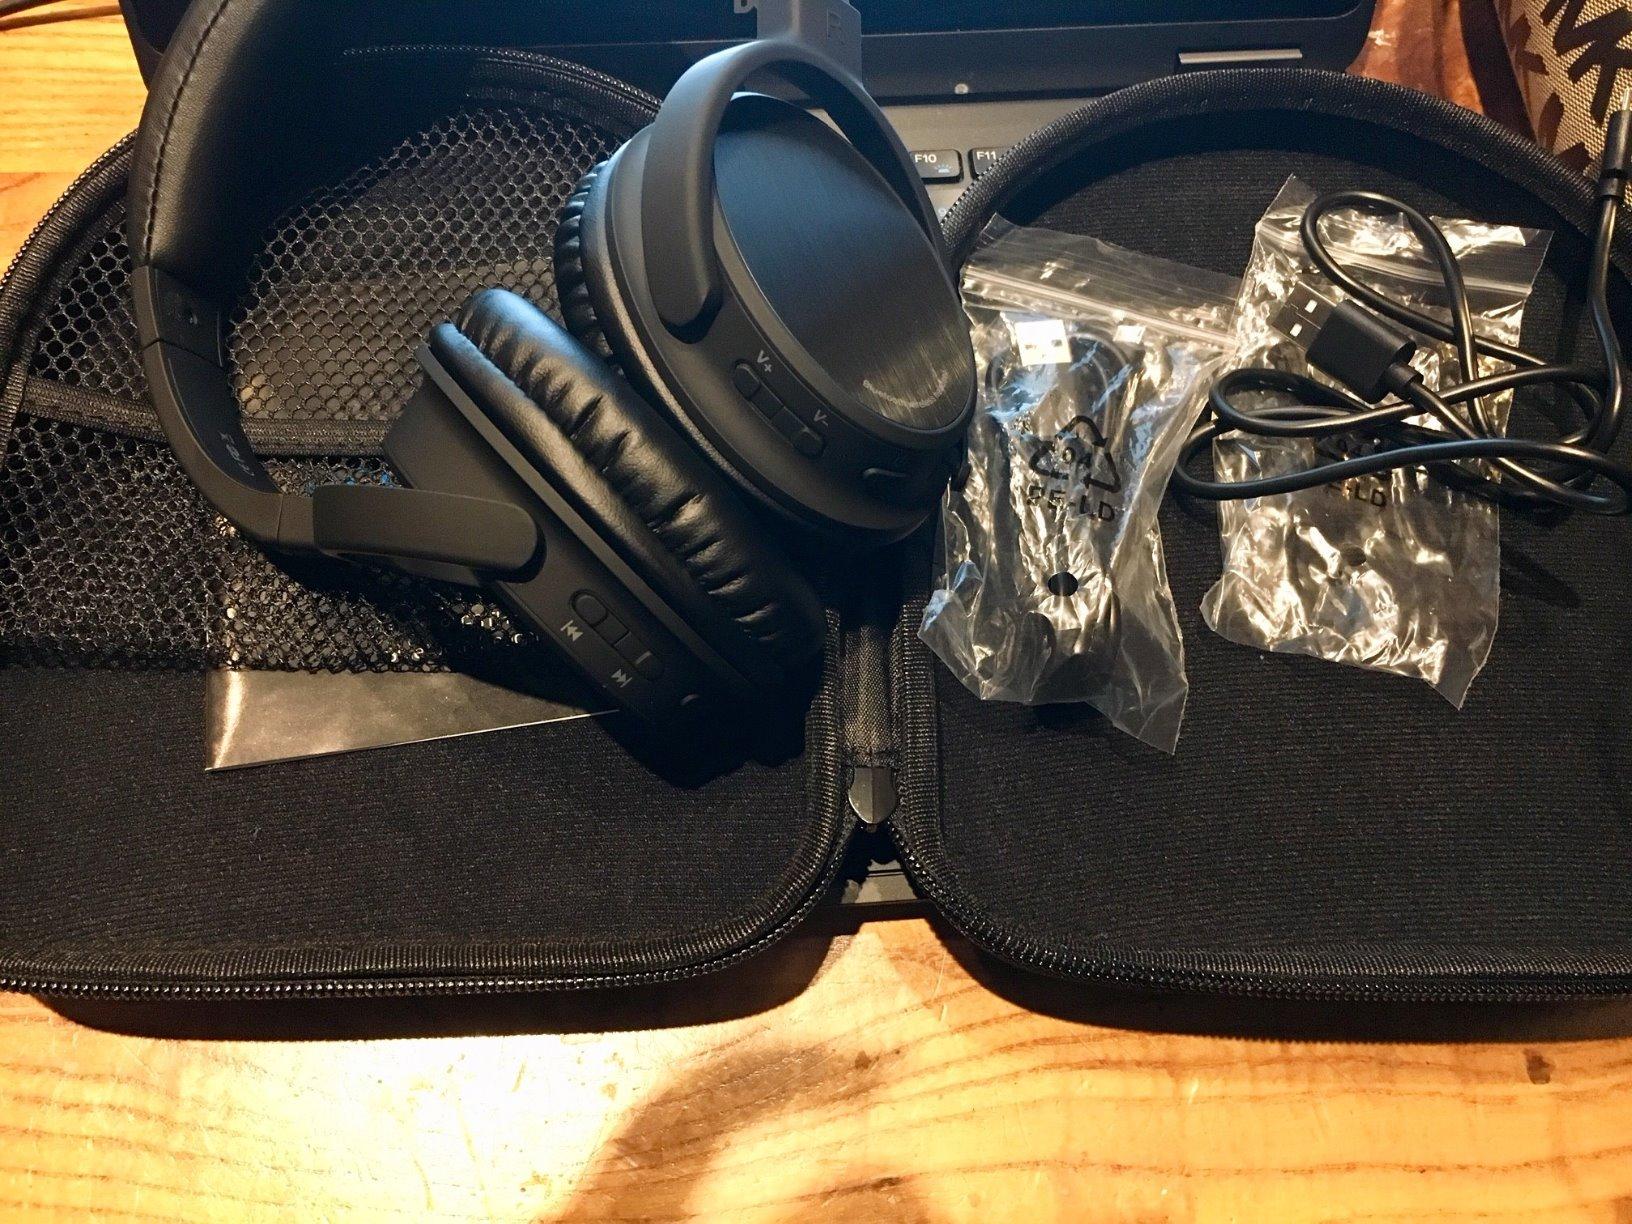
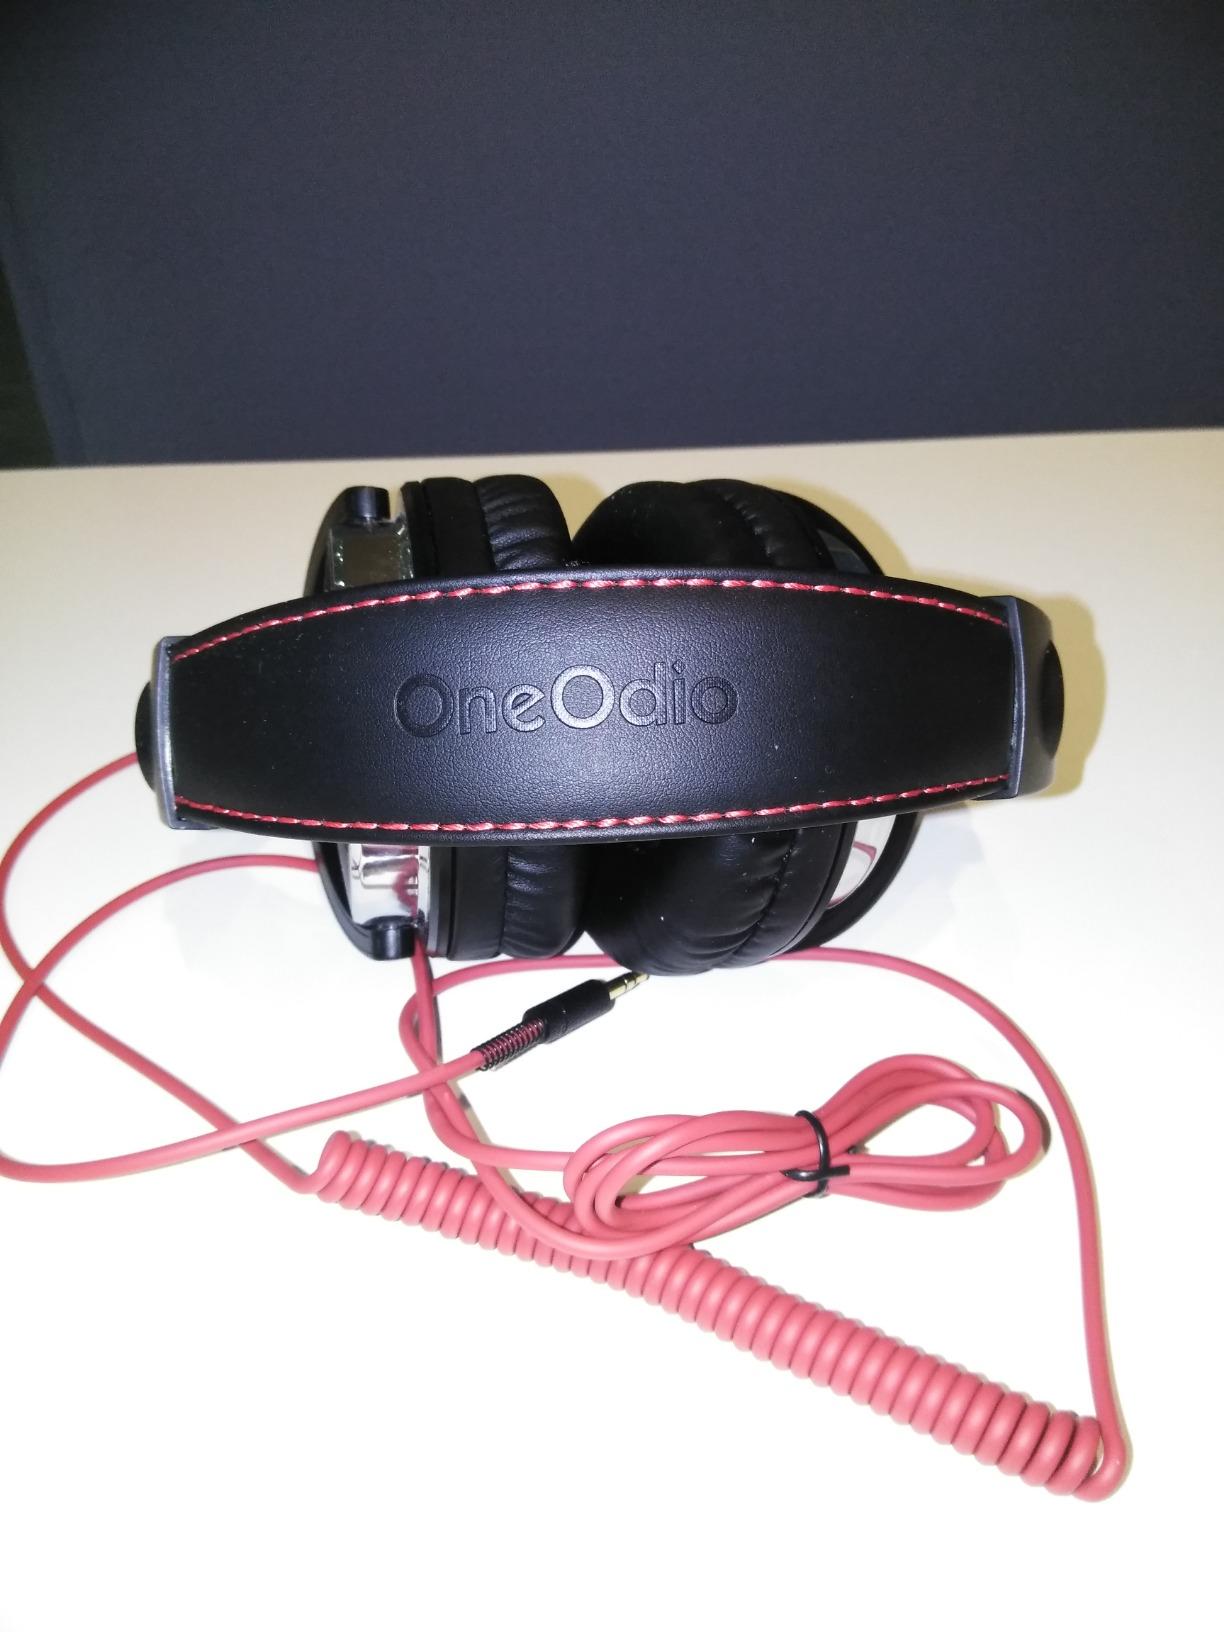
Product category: headphones
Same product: no